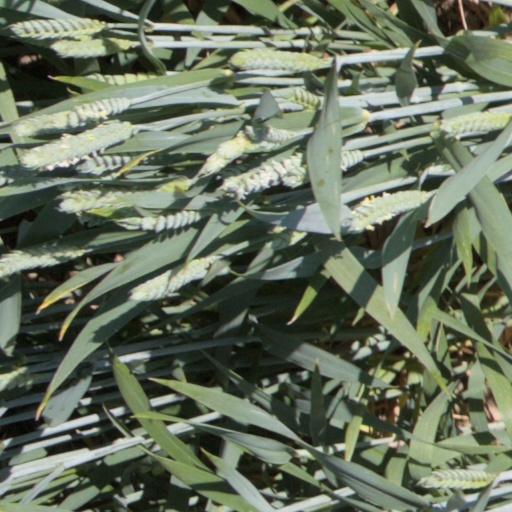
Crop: wheat